2011 Egyptian revolution

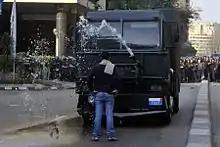
An Egyptian blocking a SWAT van in response to the protests

Egyptian women have been participating actively in the revolution, in the same way that they played an active role in the strike movement in the few last years, in several cases pressurizing the men to join the strikes. In earlier protests in Egypt, women only accounted for about 10 per cent of the protesters, but on Tahrir Square they accounted for about 40 to 50 per cent in the days leading up to the fall of Mubarak. Women, with and without veils, participated in the defence of the square, set up barricades, led debates, shouted slogans and, together with the men, risked their lives. Some participated in the protests, were present in news clips and on Facebook forums and were part of the revolution's leadership during the Egyptian revolution. In Tahrir Square, female protesters (some with children) supported the protests. The diversity of the protesters in Tahrir Square was visible in the women who participated; many wore head scarves and other signs of religious conservatism, while others felt free to kiss a friend or smoke a cigarette in public. Women organised protests and reported events; female bloggers, such as Leil Zahra Mortada, risked abuse or imprisonment by keeping the world informed of events in Tahrir Square and elsewhere. Among those who died was Sally Zahran, who was beaten to death during one of the demonstrations. NASA reportedly planned to name one of its Mars exploration spacecraft in Zahran's honour.